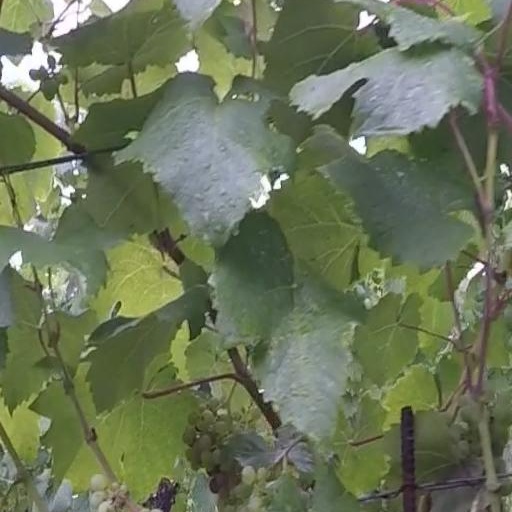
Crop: grape